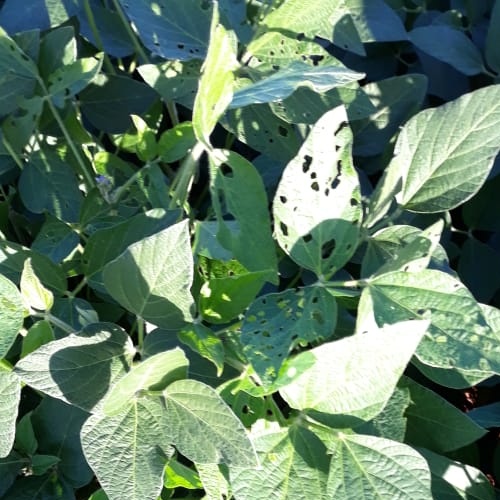
Label: Caterpillar